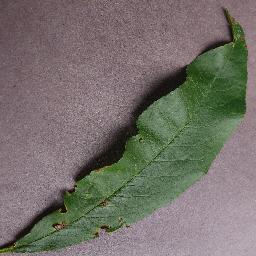
Label: Peach___Bacterial_spot